Financial District, Boston

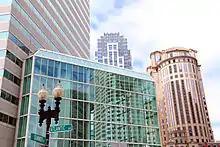
One Financial Center and nearby buildings

The Financial District also contains the headquarters of the mutual fund companies Fidelity Investments, Putnam Investments, and DWS Scudder Investments; the world headquarters for State Street Bank and Eastern Bank; accounting firms Wolf & Company, P.C., RSM McGladrey, and BDO USA, LLP; loan advisor The Debt Exchange; the law firms of Bingham McCutchen, Goodwin Procter, WilmerHale, Kirkpatrick & Lockhart Nicholson Graham, and Mintz, Levin, Cohn, Ferris, Glovsky, and Popeo, PC; the local headquarters of Bank of America (formerly Fleet Bank) and Santander Bank; the Langham Hotel Boston and Hilton Hotel; and the local offices of Merrill Lynch and other brokerages.